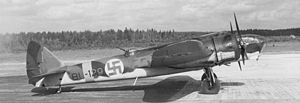
Bristol Blenheim / Operativ historie / Tjeneste i Østen
Bristol Blenheim BL-129 fra det finske luftvåbens 44. eskadrille
Bristol Blenheim var et britisk let bombefly, som blev udformet og bygget af Bristol Aeroplane Company. Flyet blev brugt i stort omfang i de første år af 2. Verdenskrig. Det blev senere ombygget til en vellykket langtrækkende jager og natjager. En canadisk version ved navn Bolingbroke blev brugt til antiubådskrig og som træningsfly. Det var et af de første britiske fly, som var udstyret med bærende stressed skin-metalkonstruktion, optrækkeligt landingsstel, flaps, elektrisk drevet maskingeværkuppel og propeller med variabel stigning.